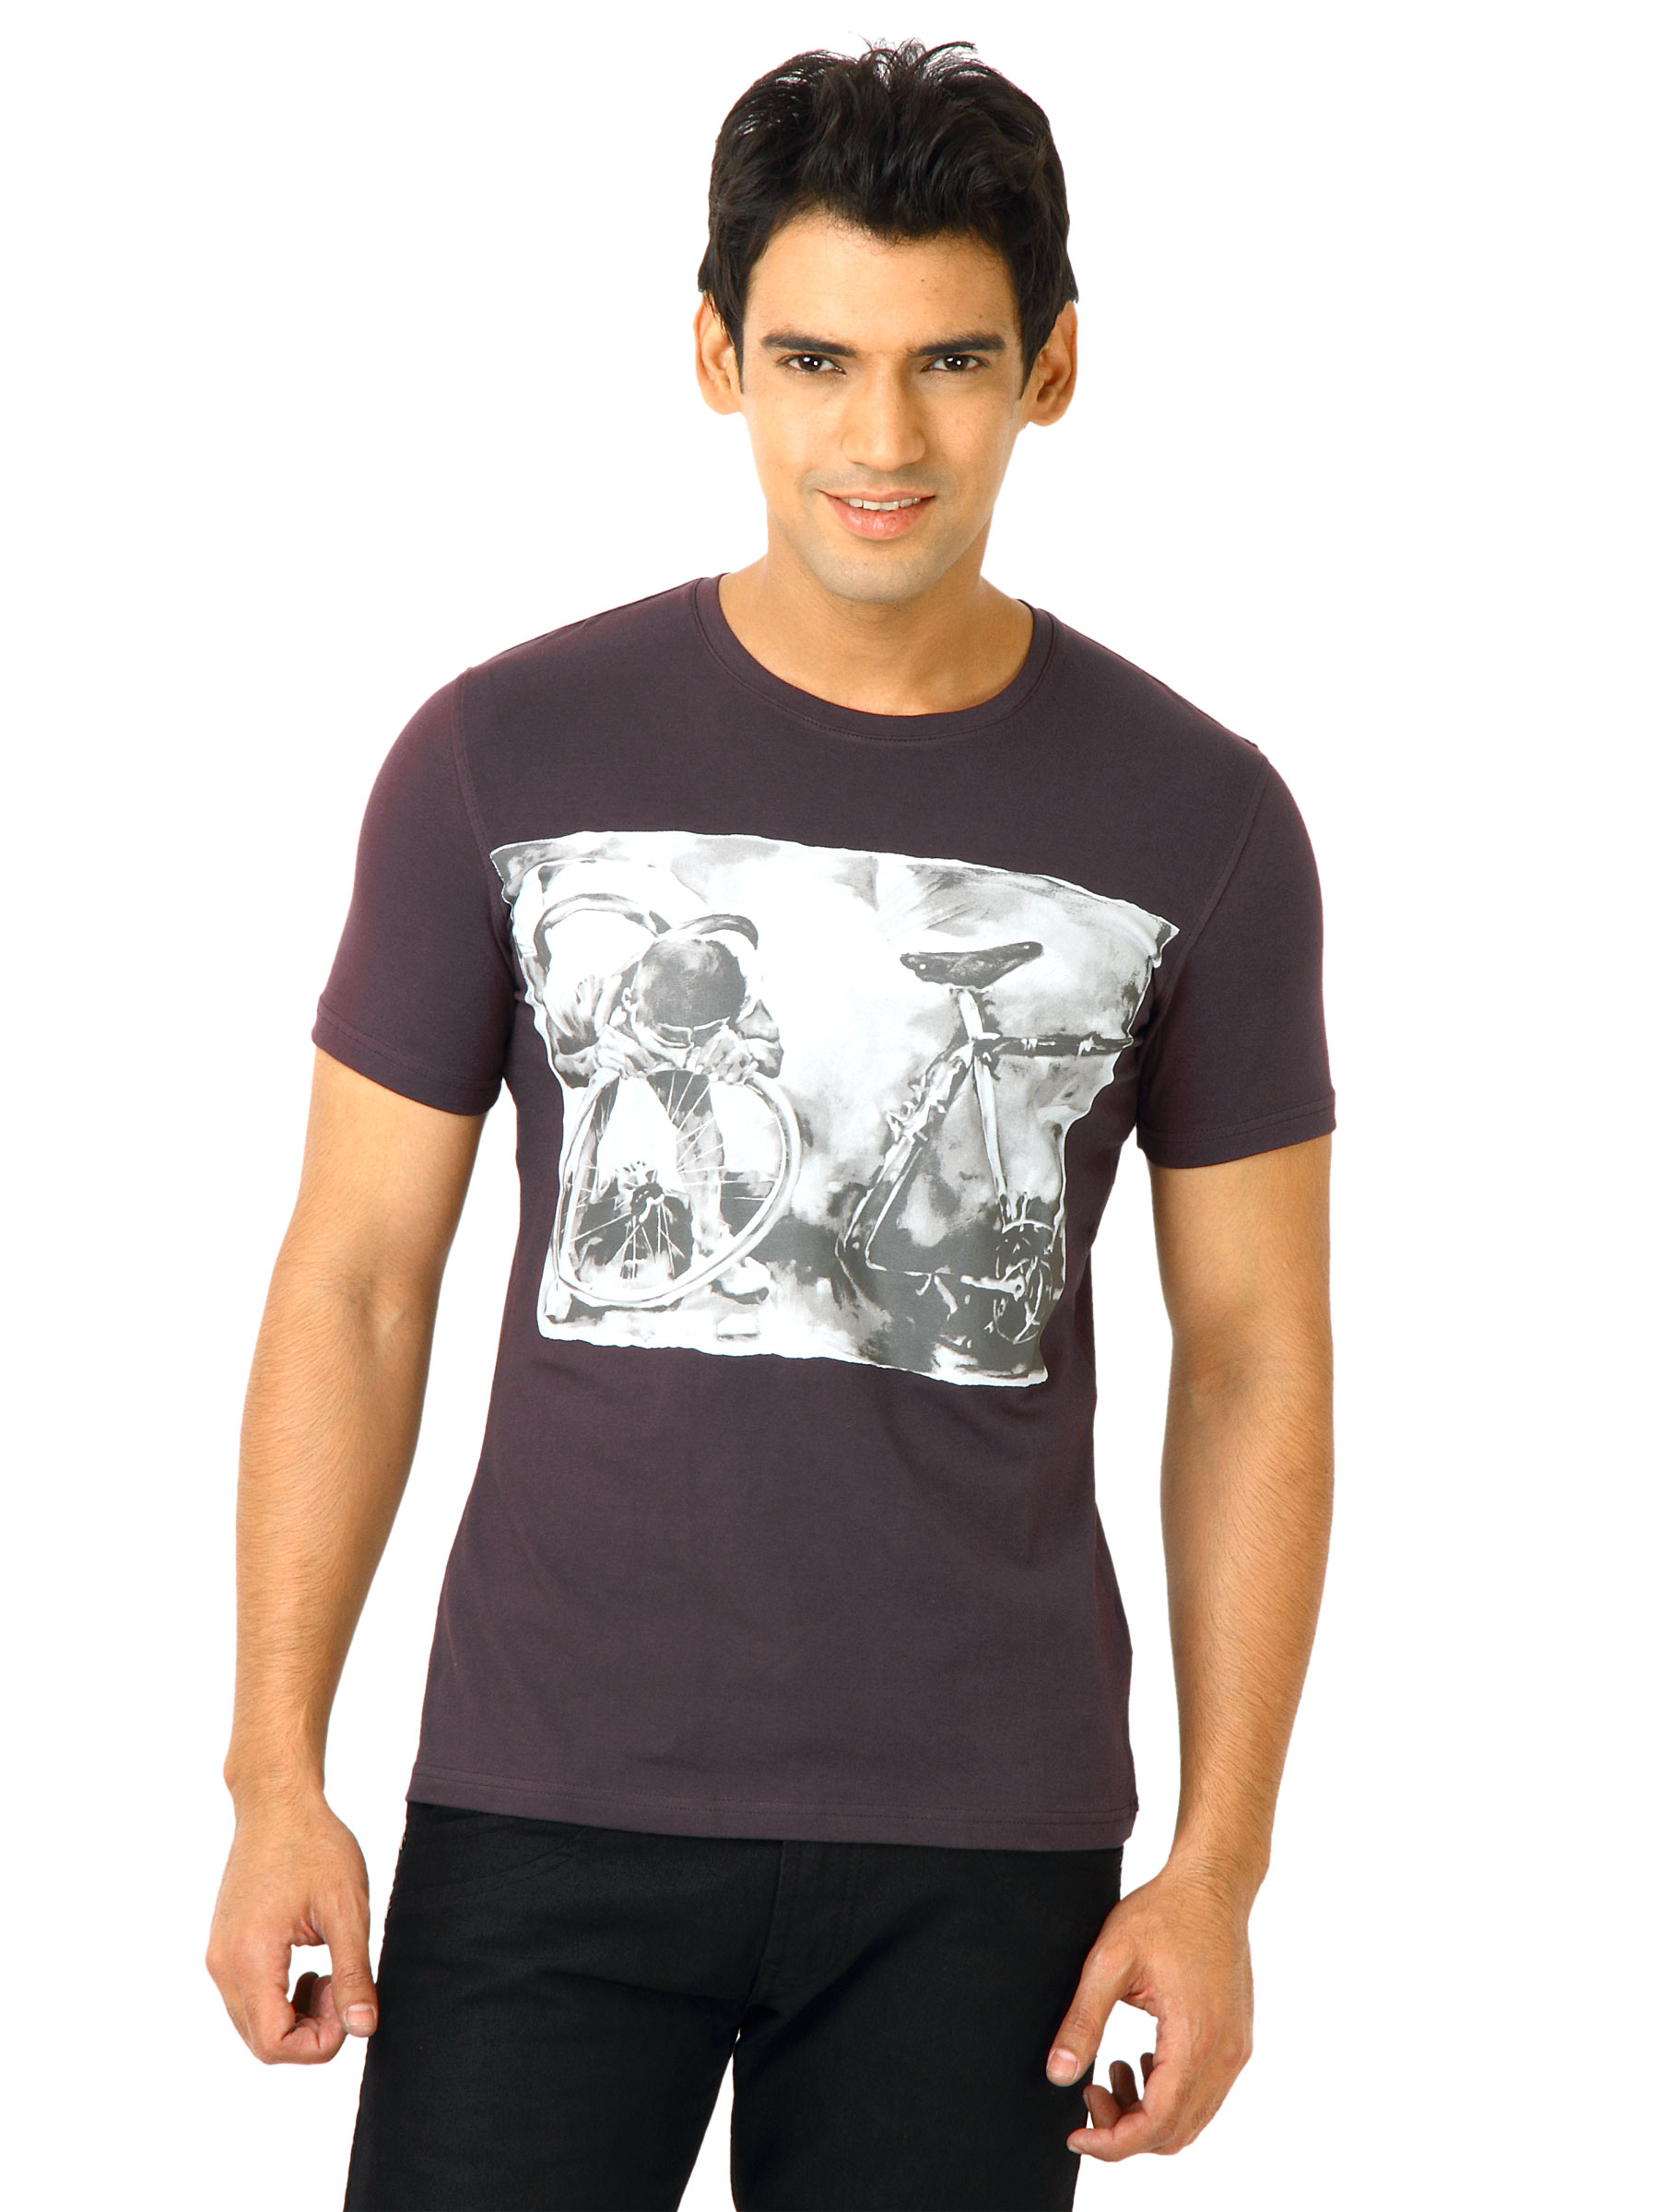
United Colors of Benetton Men Printed Purple Tshirts
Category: Apparel / Topwear / Tshirts
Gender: Men
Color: Purple
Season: Fall 2011
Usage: Casual